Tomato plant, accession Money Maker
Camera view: bottom (45 deg); turntable rotation: 60 degrees
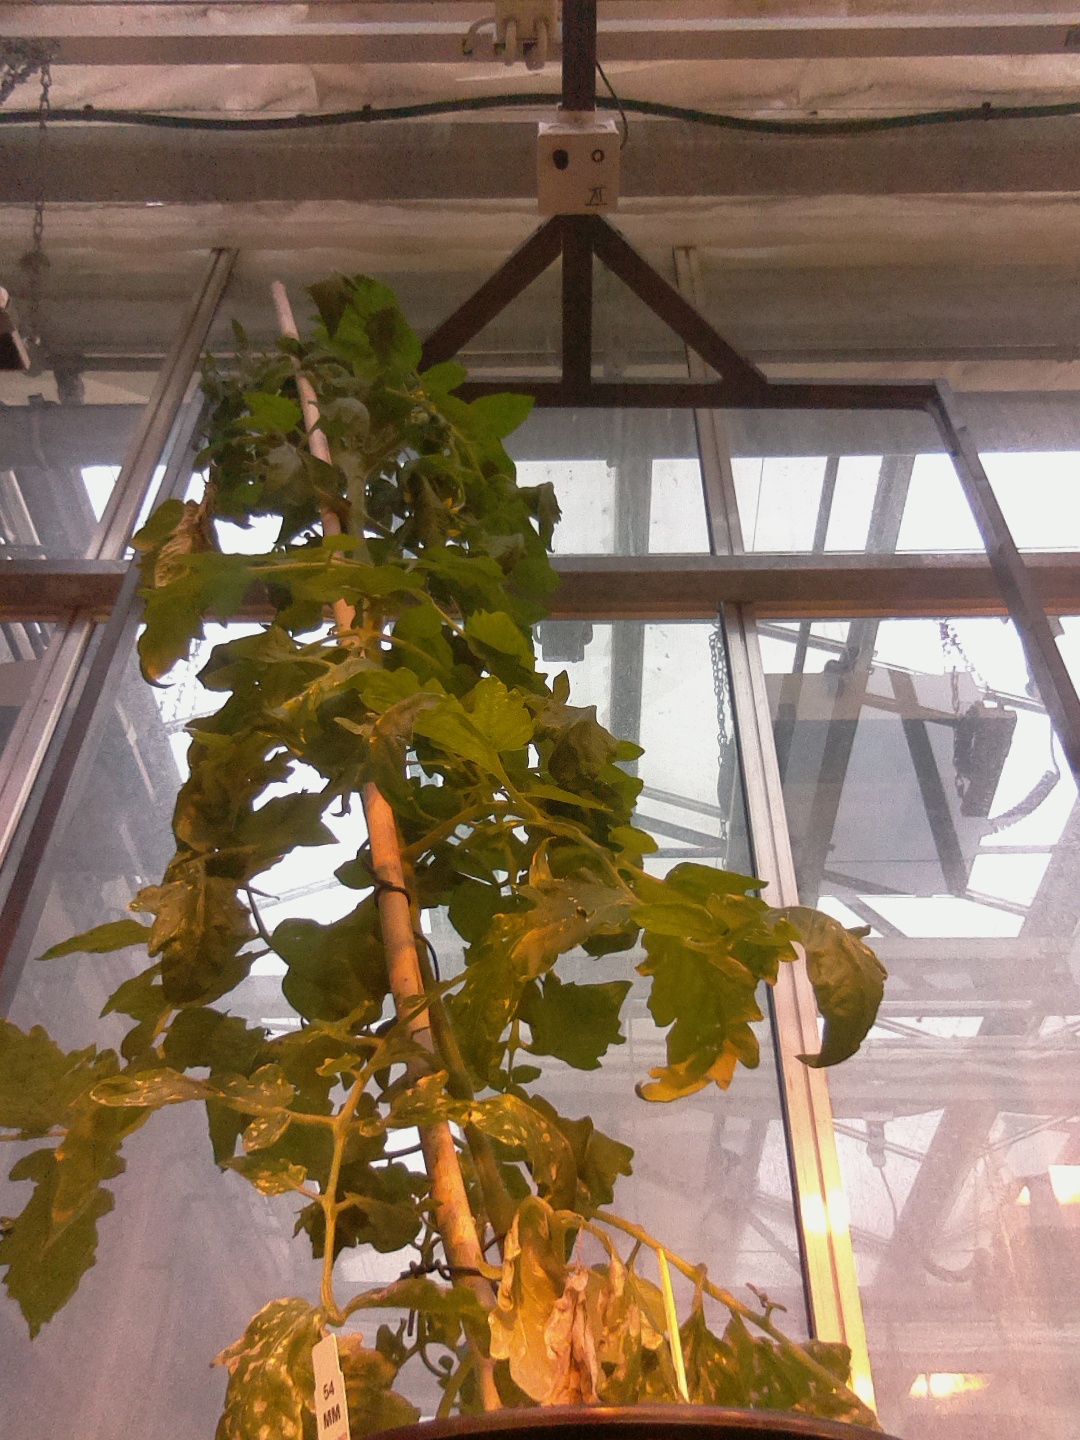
BBCH growth stage 70: Fruits at the main stem or branches visibles